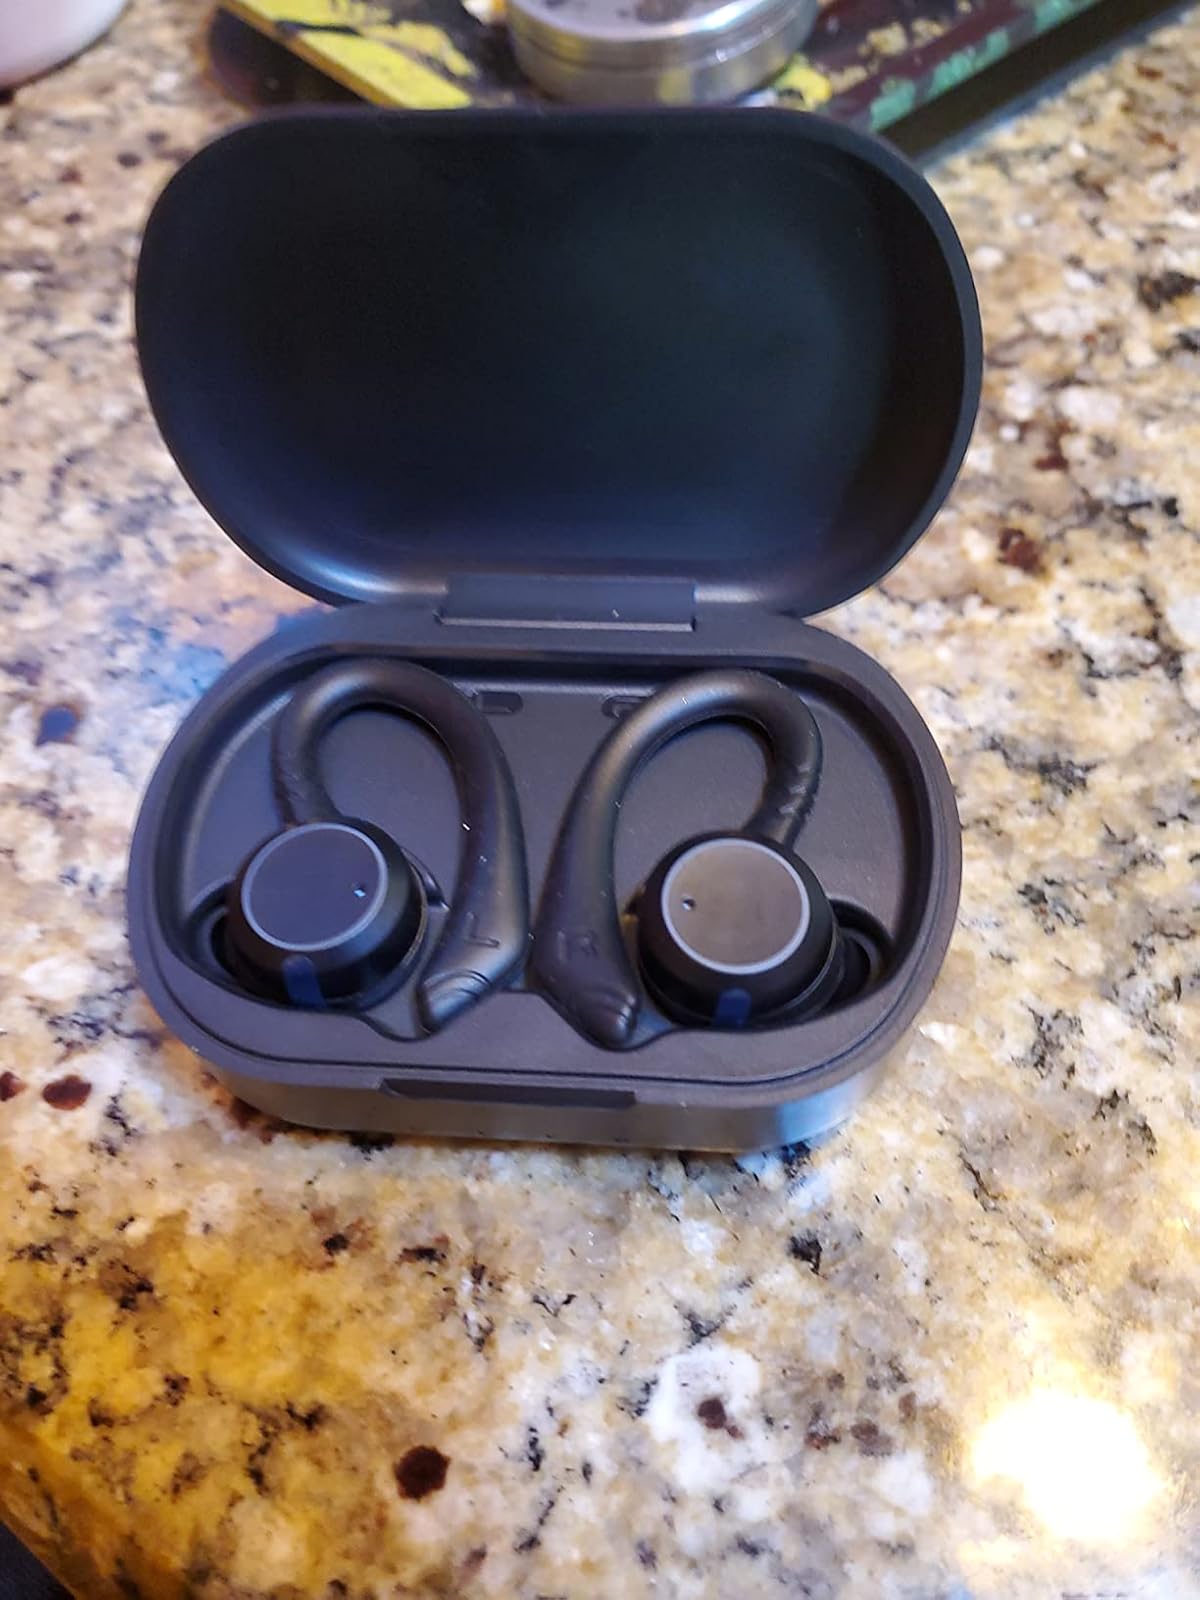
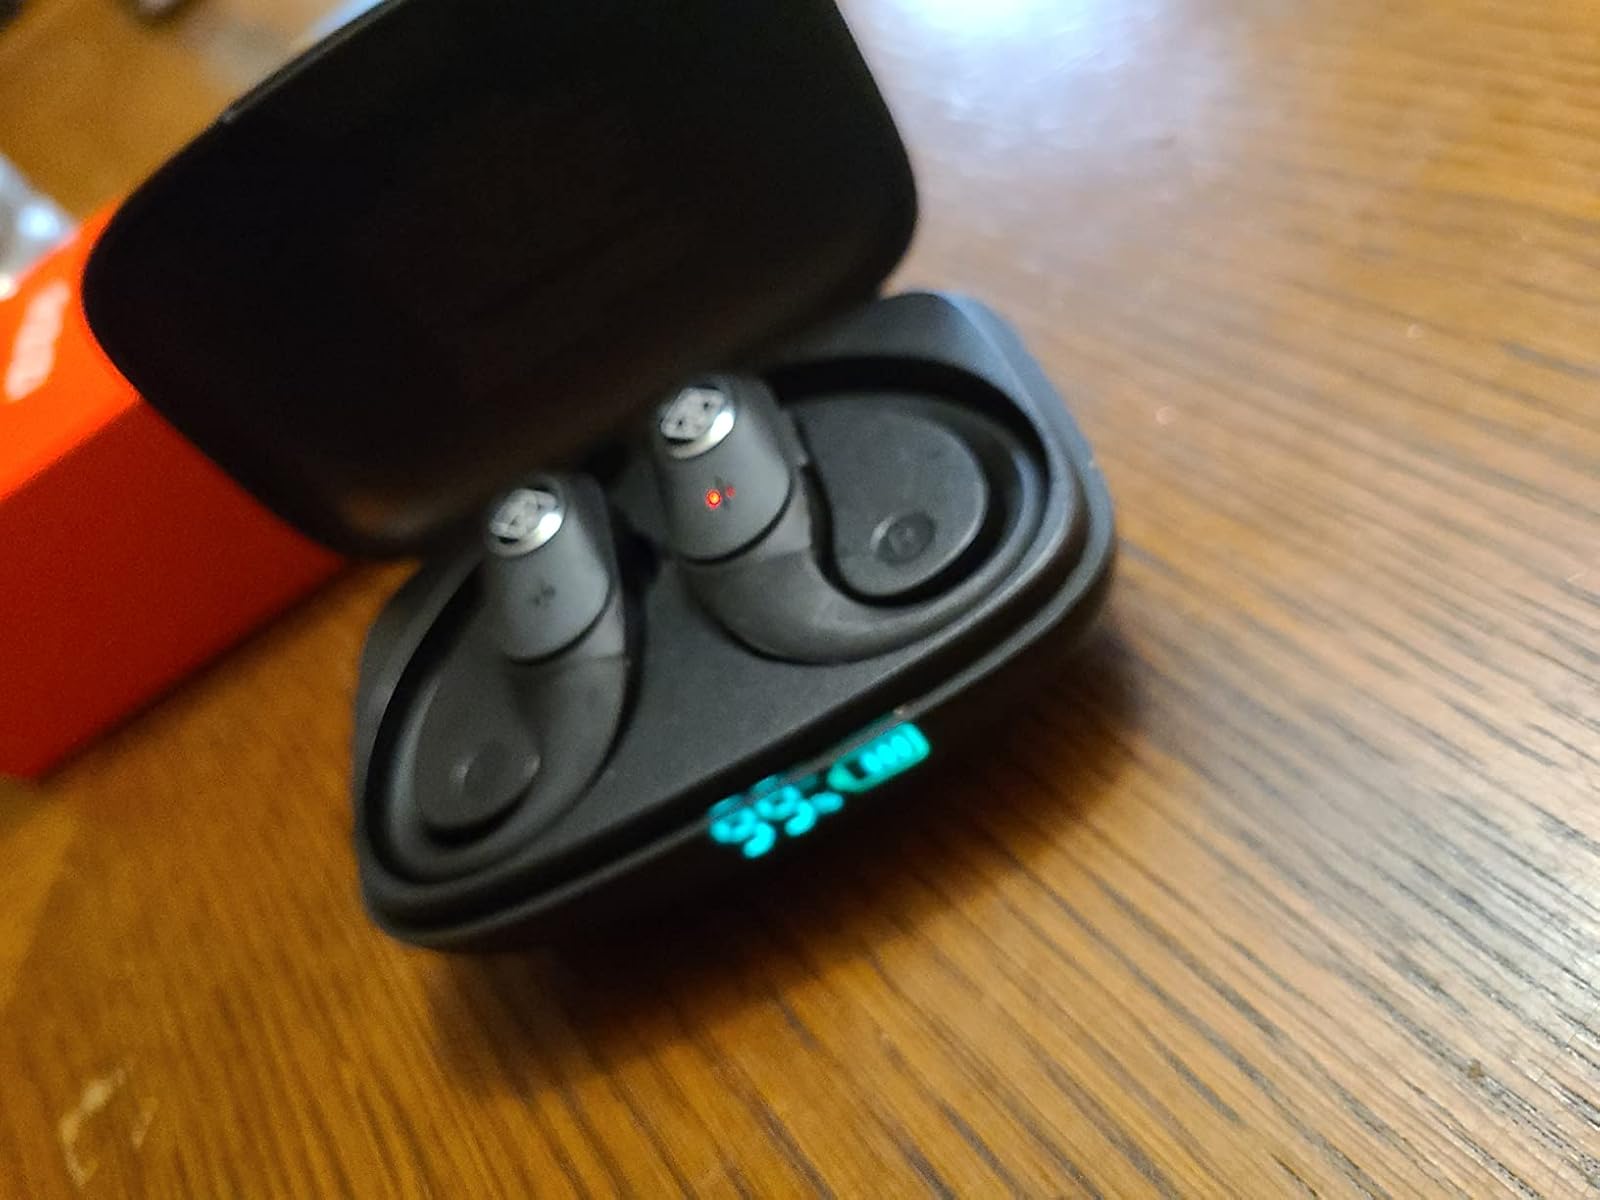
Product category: earbuds
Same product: no